Leningrad Zoo

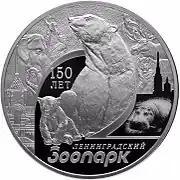
Commemorative coin for the zoo's 150 year anniversary.

World War II started. The zoo suffered greatly during the war, but did not stop its work even during the most difficult times of the Leningrad Blockade. The workers were able to save part of the collection of animals. In memory of the heroic actions of the workers who saved the zoo during the Leningrad Blockade, the zoo, disregarding the city's renaming to Saint Petersburg, remained named as Leningrad Zoo.